History of nihilism

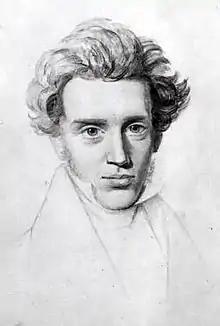
Unfinished sketch 1840 of Søren Kierkegaard by his cousin Niels Christian Kierkegaard

Søren Kierkegaard (1813–1855) posited an early form of nihilism, which he referred to as "leveling". He saw leveling as the process of suppressing individuality to a point where an individual's uniqueness becomes non-existent and nothing meaningful in one's existence can be affirmed: